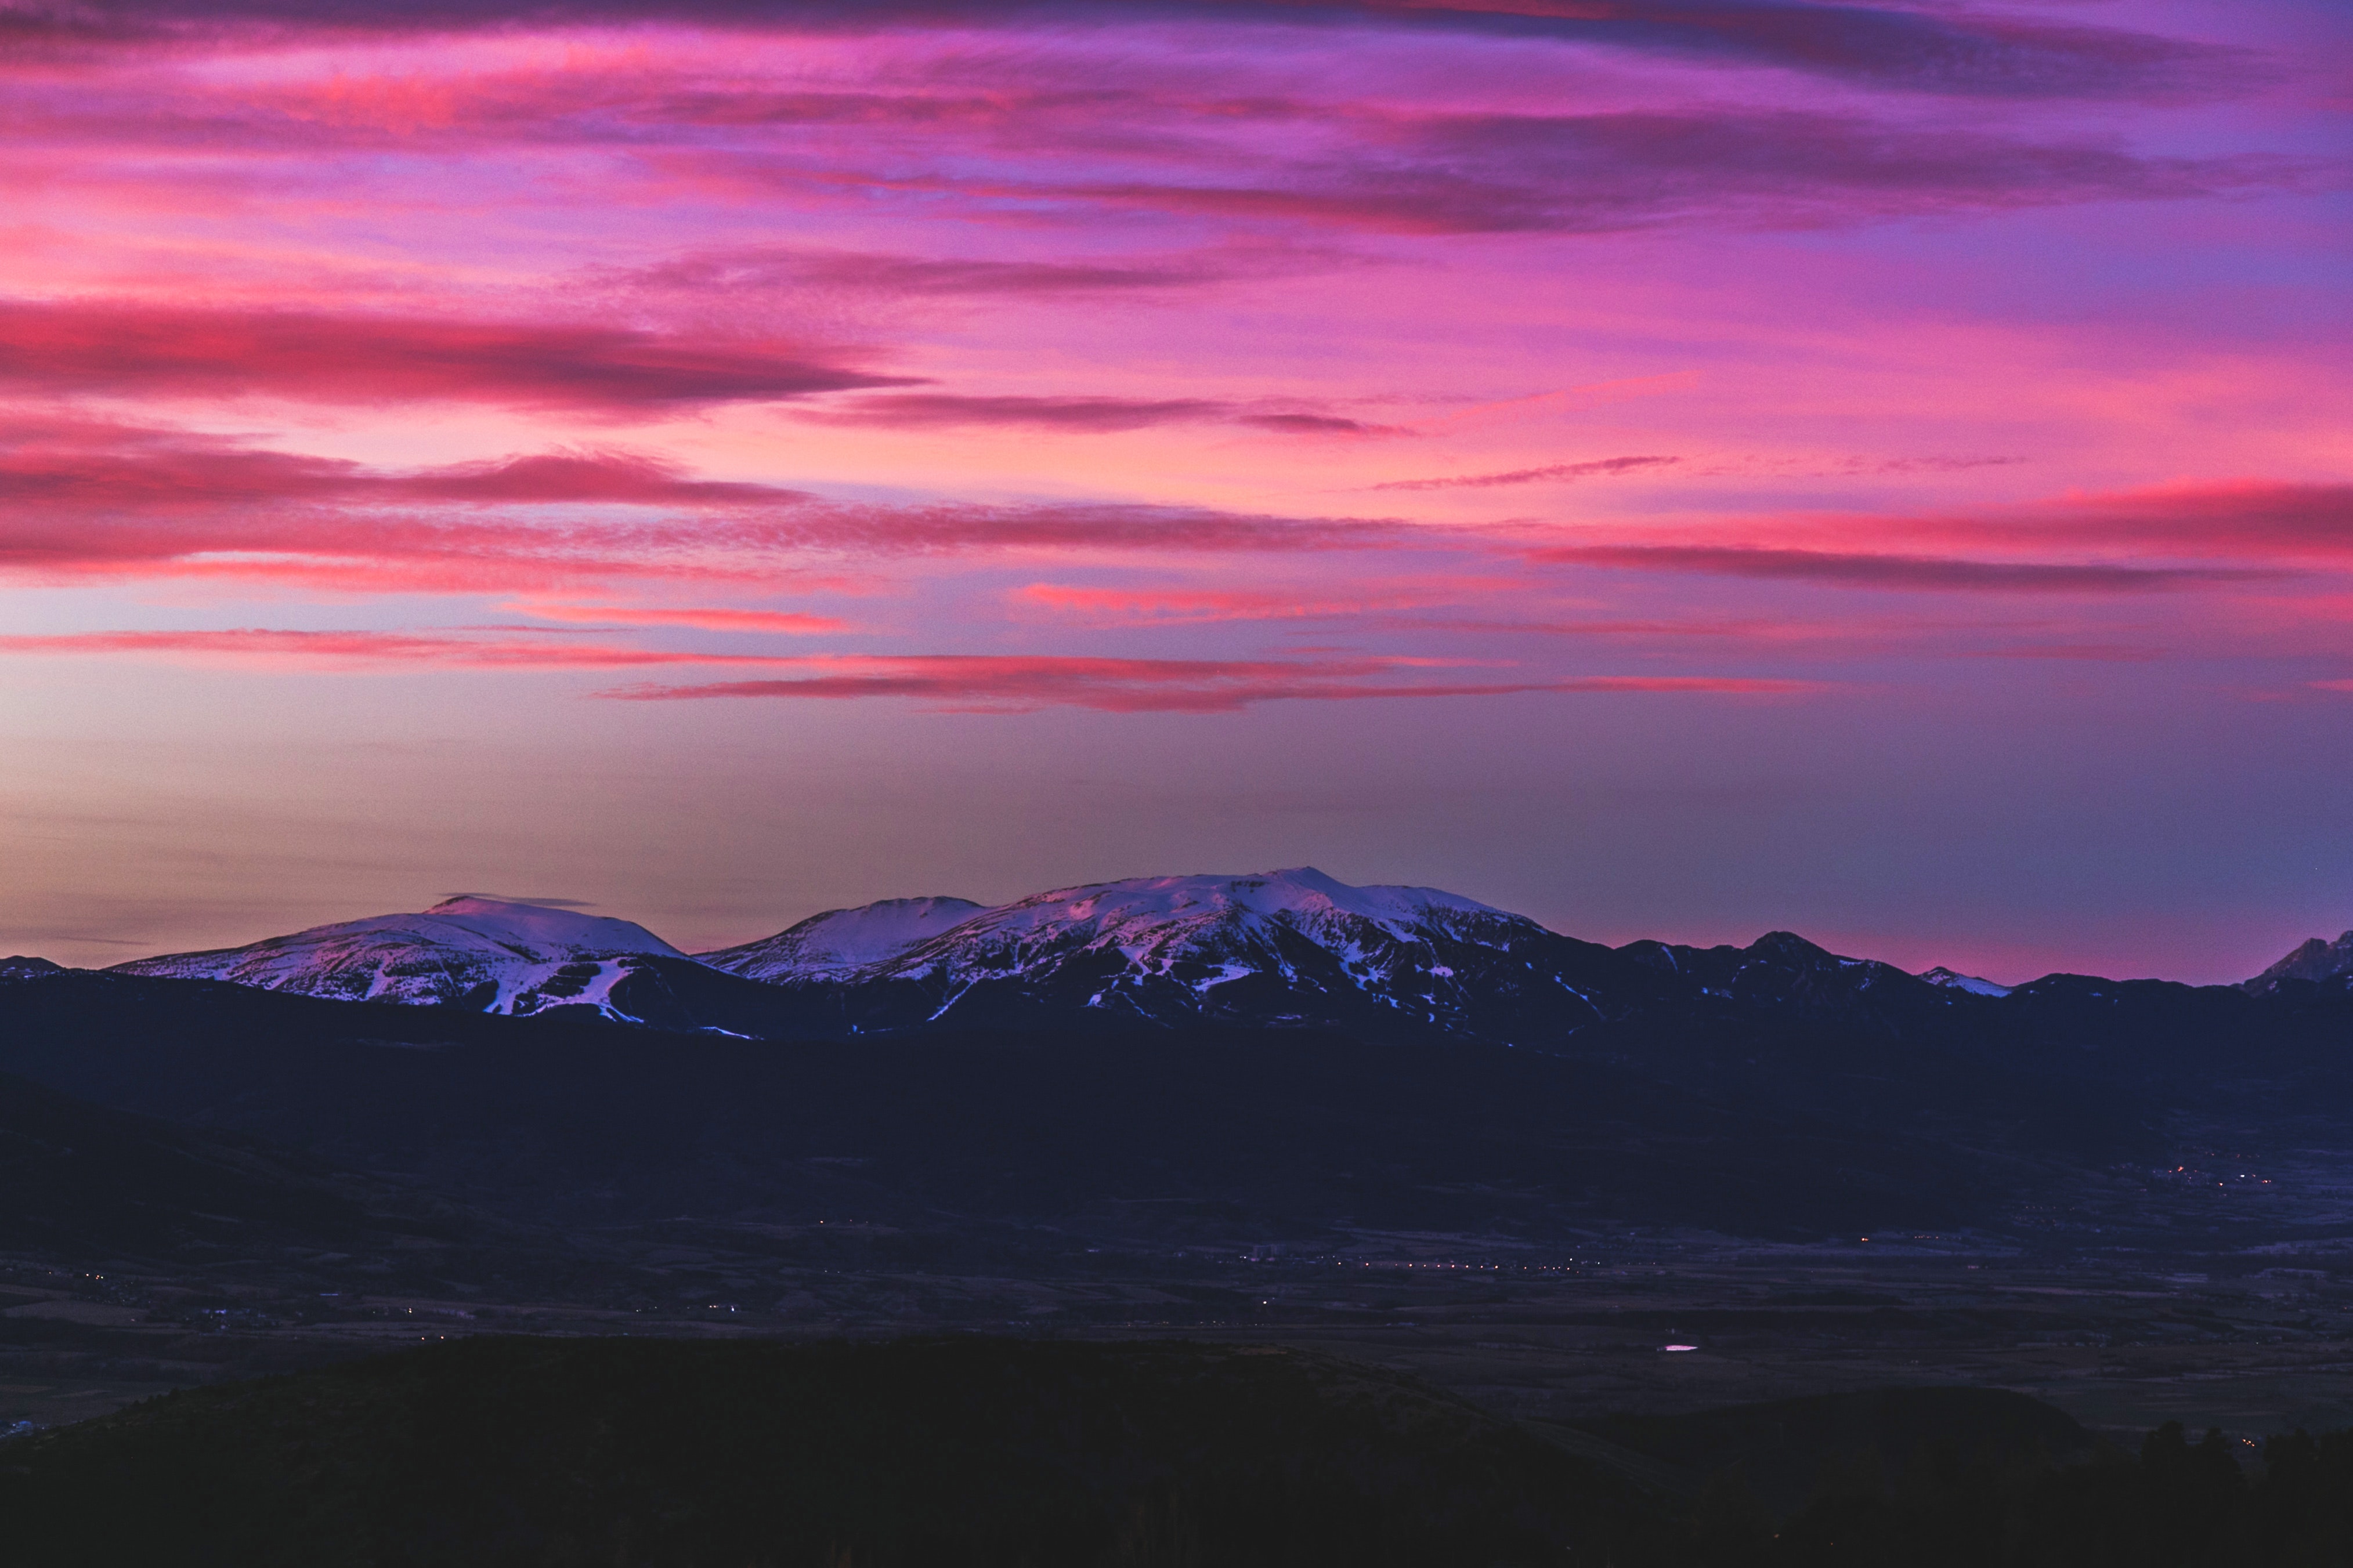
sky, mountainous landforms, mountain, cloud, afterglow, horizon, sunset, purple, highland, mountain range, dusk, atmospheric phenomenon, pink, evening, hill, red sky at morning, morning, sunrise, dawn, fell, landscape, ridge, ecoregion, atmosphere, sea, national park, massif, tundra, plain, night, ocean, summit, plateau, alps, magenta, meteorological phenomenon, road